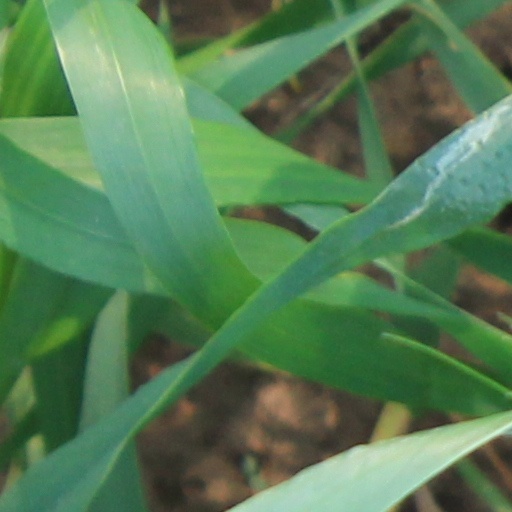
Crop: wheat